Wola Massacre Memorial, Górczewska Street

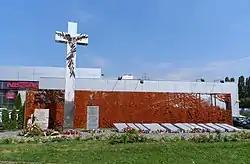
The memorial site at 32 Górczewska Street

The Wola Massacre Memorial on Górczewska Street is a war memorial located at 32 Górczewska Street (near the intersection with Prymasa Tysiąclecia Avenue) in the Wola district of Warsaw, Poland.